List of Foundation series characters

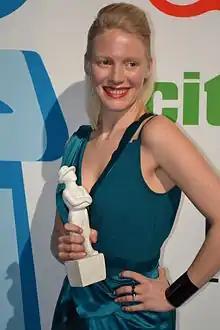
Laura Birn portrays Lady Demerzel in the 2021 TV series.

In "Prelude to Foundation", reporter Chetter Hummin warns young mathematician Hari Seldon that his nascent theory of psychohistory has attracted the dangerous attention of Eto Demerzel, the First Minister and chief advisor to Emperor Cleon I. Pairing Seldon with Streeling University historian Dors Venabili, Hummin assists him in his danger-fraught tour of several of Trantor's 800 varied sectors, evading capture by Demerzel while gathering information he hopes will inform if and how psychohistory can be developed into a predictive science. Hummin is revealed to be Demerzel, who has seen the importance of psychohistory to humanity's future and has manipulated Seldon to help him bring it to fruition. Seldon confronts Demerzel with his determination that the First Minister is a robot. Demerzel confirms that he is one of the last surviving robots from the Robot Wars, R. Daneel Olivaw, a prominent character in Asimov's "Robot" series. He has been guiding human development for centuries, and needs psychohistory to hopefully mitigate the anarchy that will be precipitated by the inevitable and imminent fall of the Empire. Thanks to Demerzel's guidance, Seldon has realized that Trantor itself possesses the diversity and complexity, at a manageable scale, required to build his calculations. James E. Gunn compared Seldon's revelation that Demerzel is a robot to the sequence in the 1933 novel "Lost Horizon" in which Hugh Conway guesses correctly that the High Lama is the 250-year-old monk Perrault. Wimmer and Wilkens described Demerzel as scheming and mysterious, and Hummin as "impossibly well-connected", adding "there's a lot of fun to be had with Hummin and Demerzel's attempts to pass convincingly as humans."